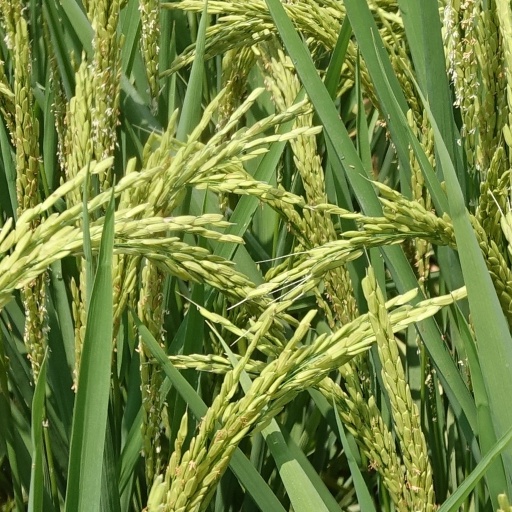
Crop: rice